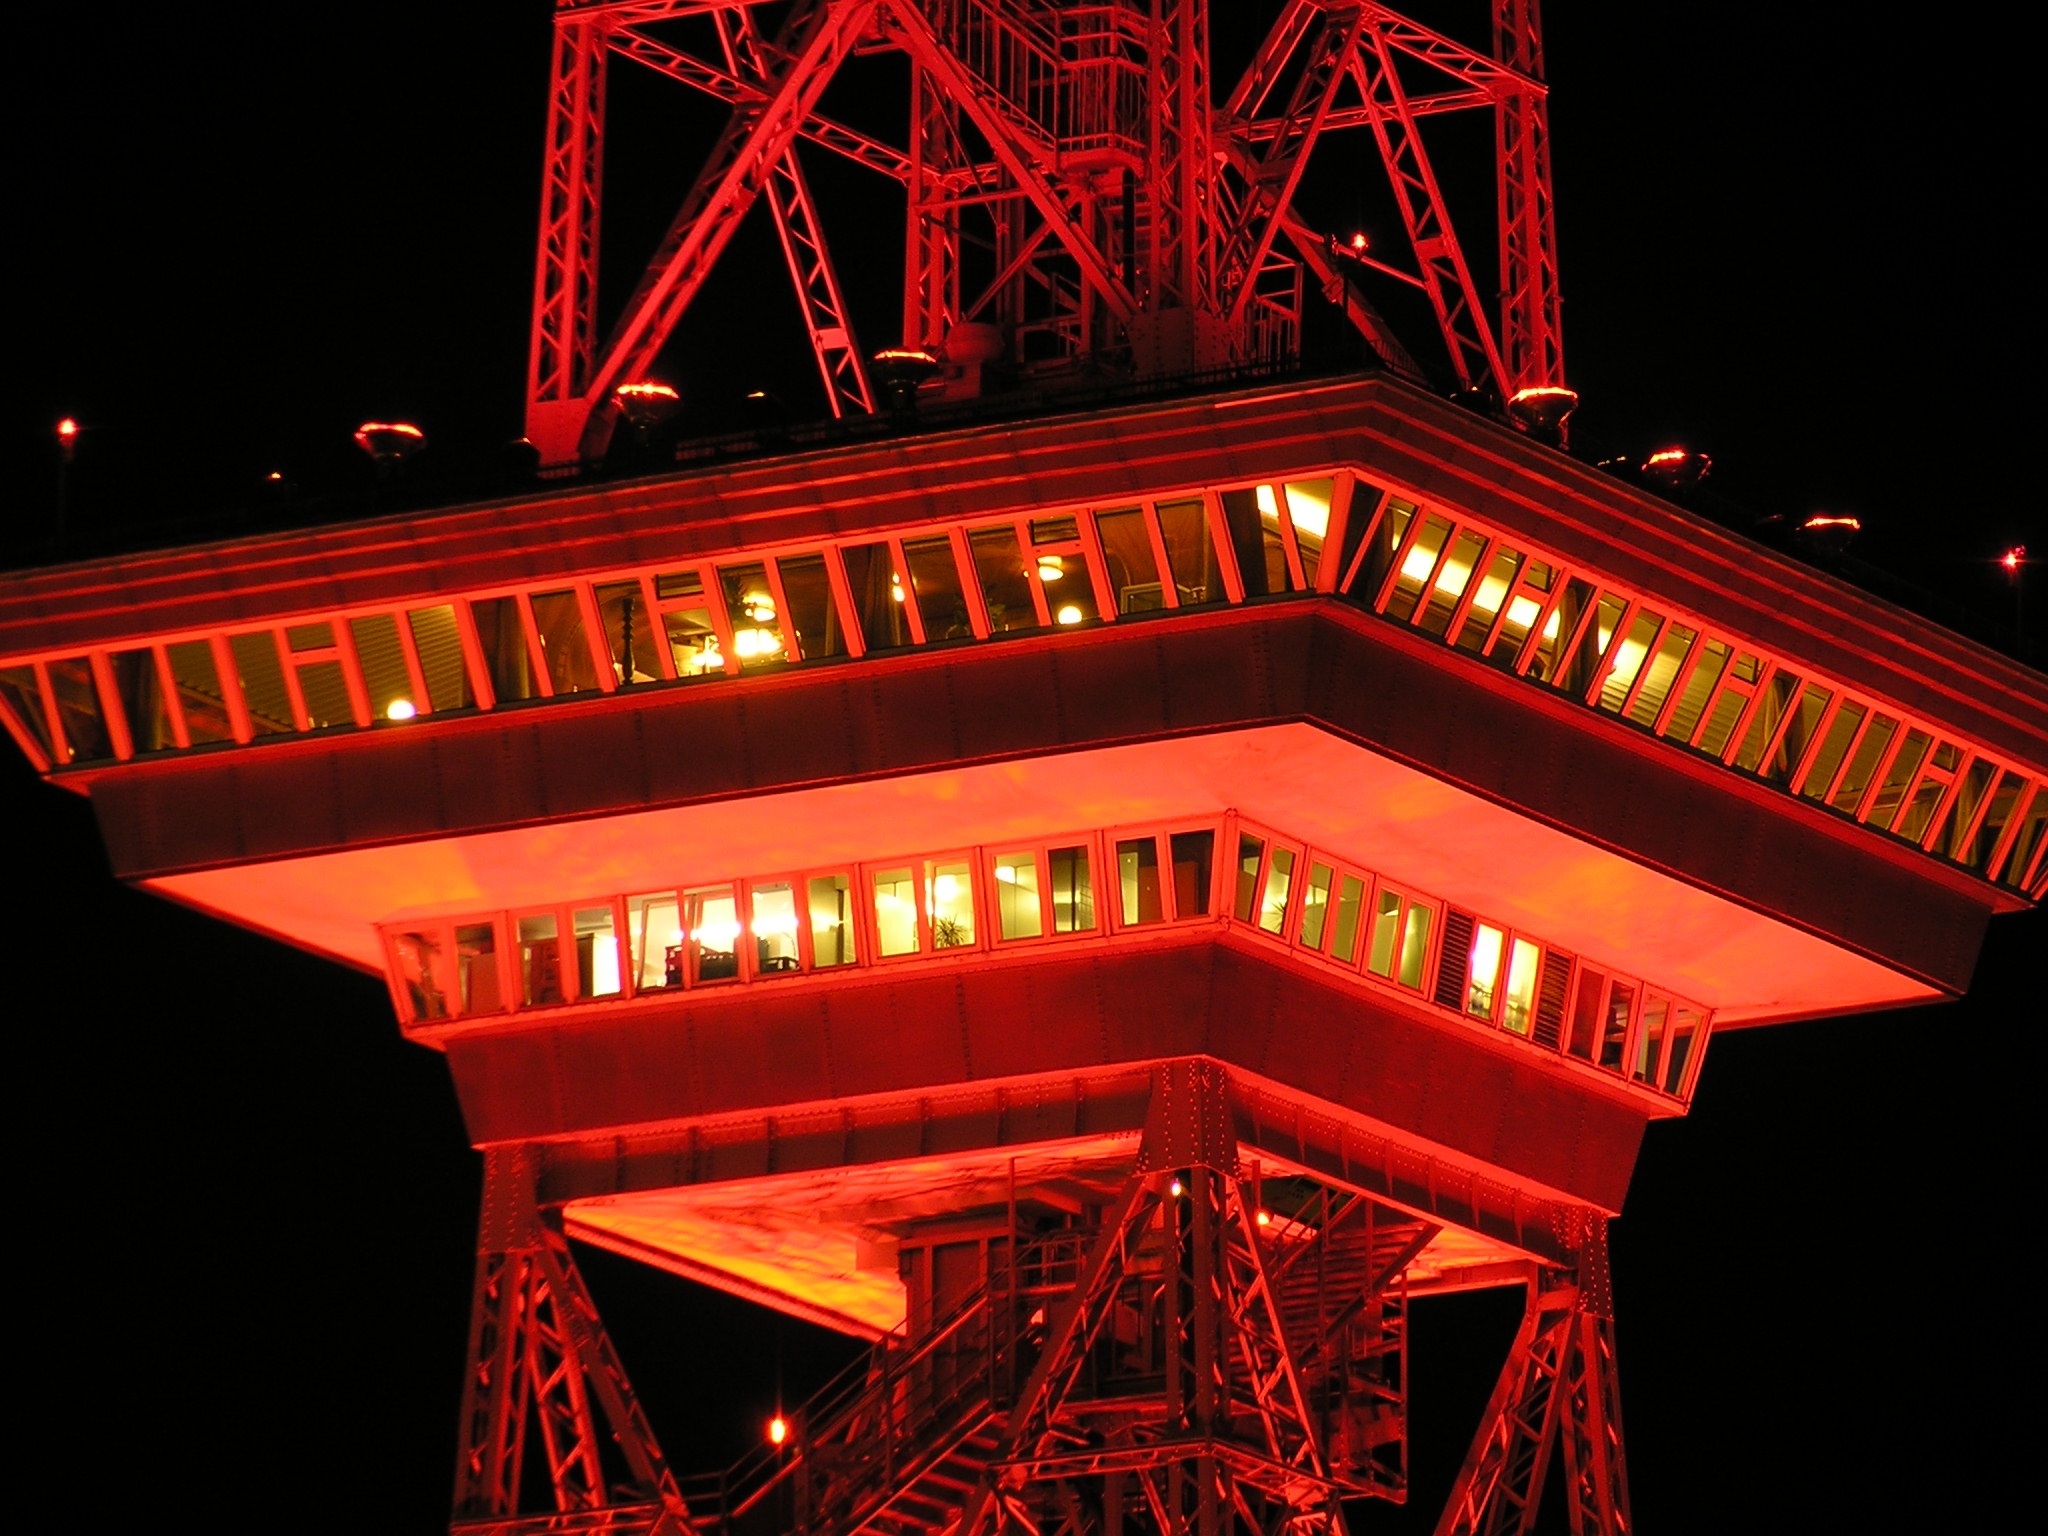
light, night, red, lighting, illuminated, neon sign, theatre, stage, berlin, radio tower